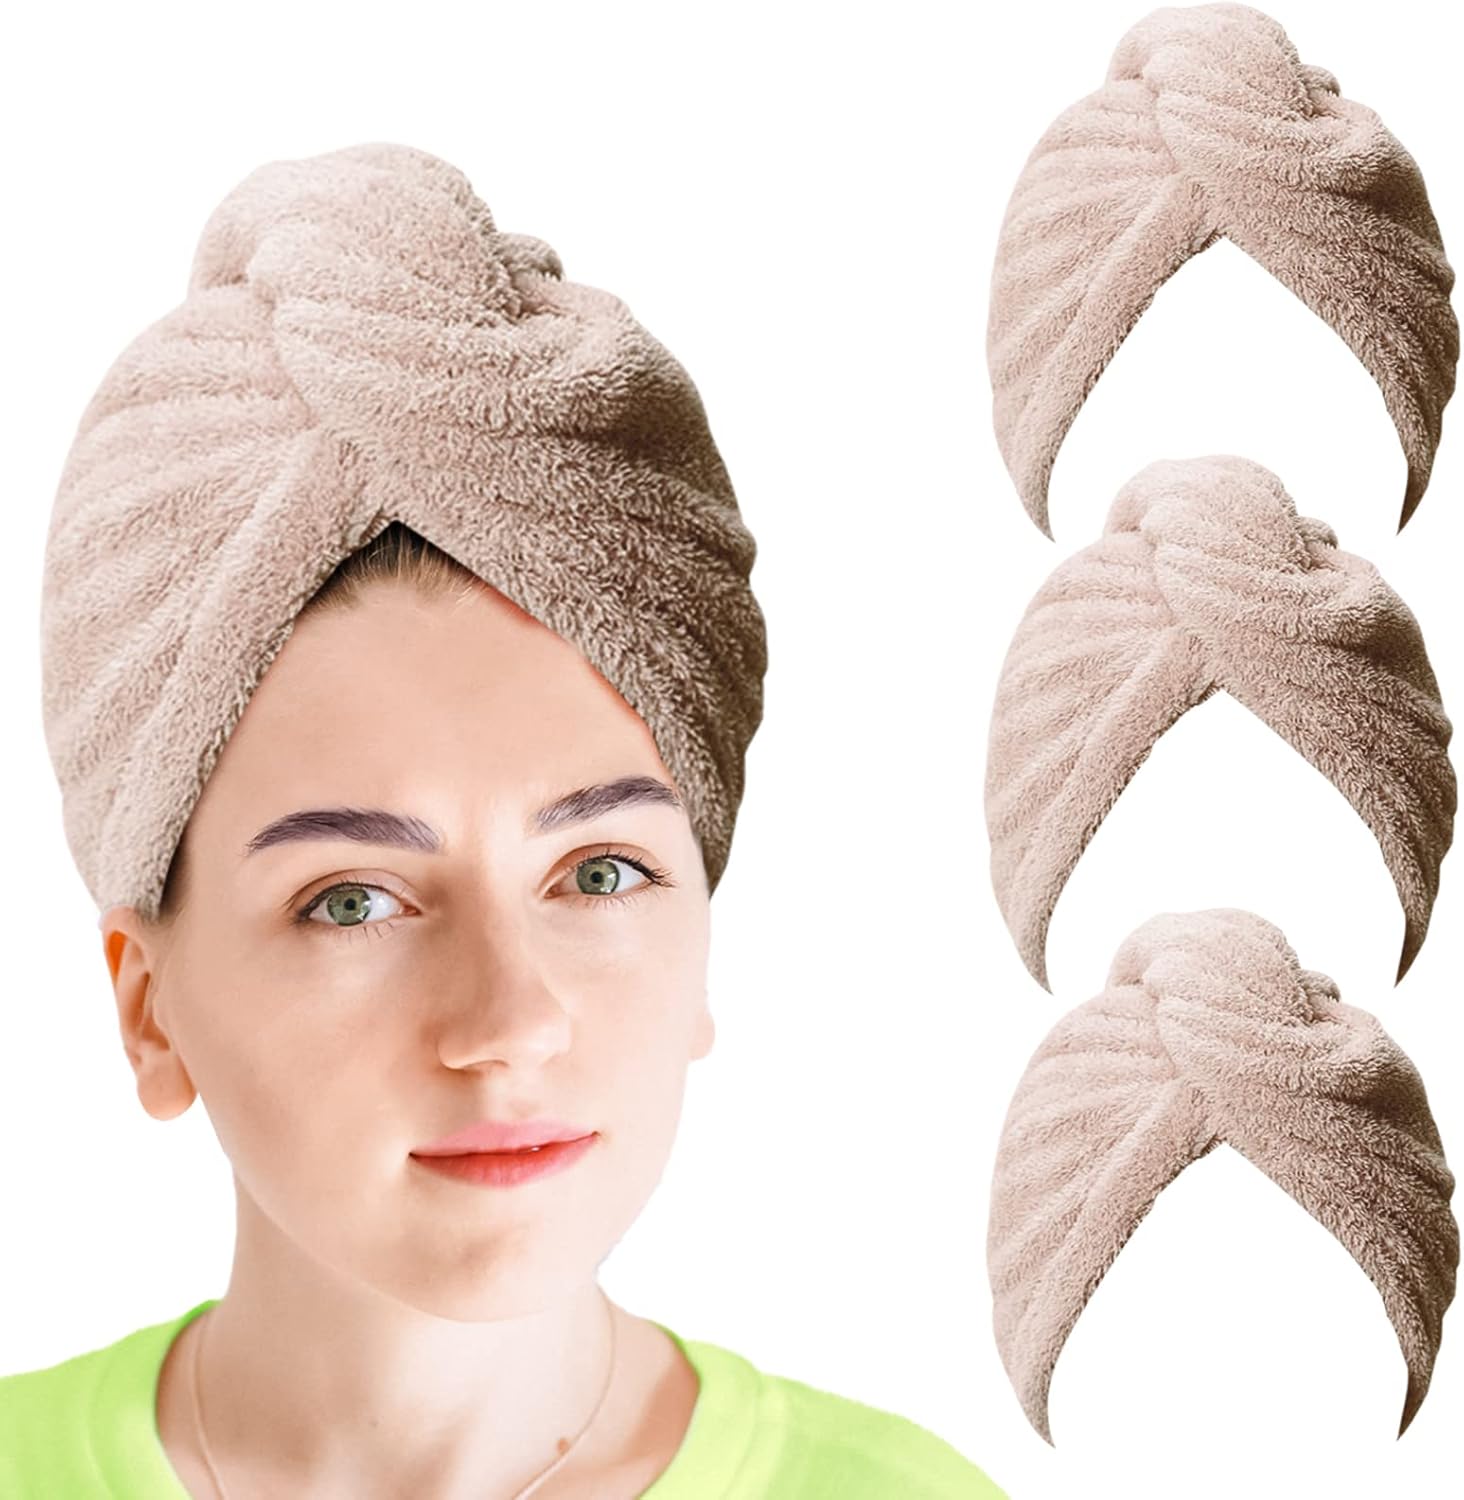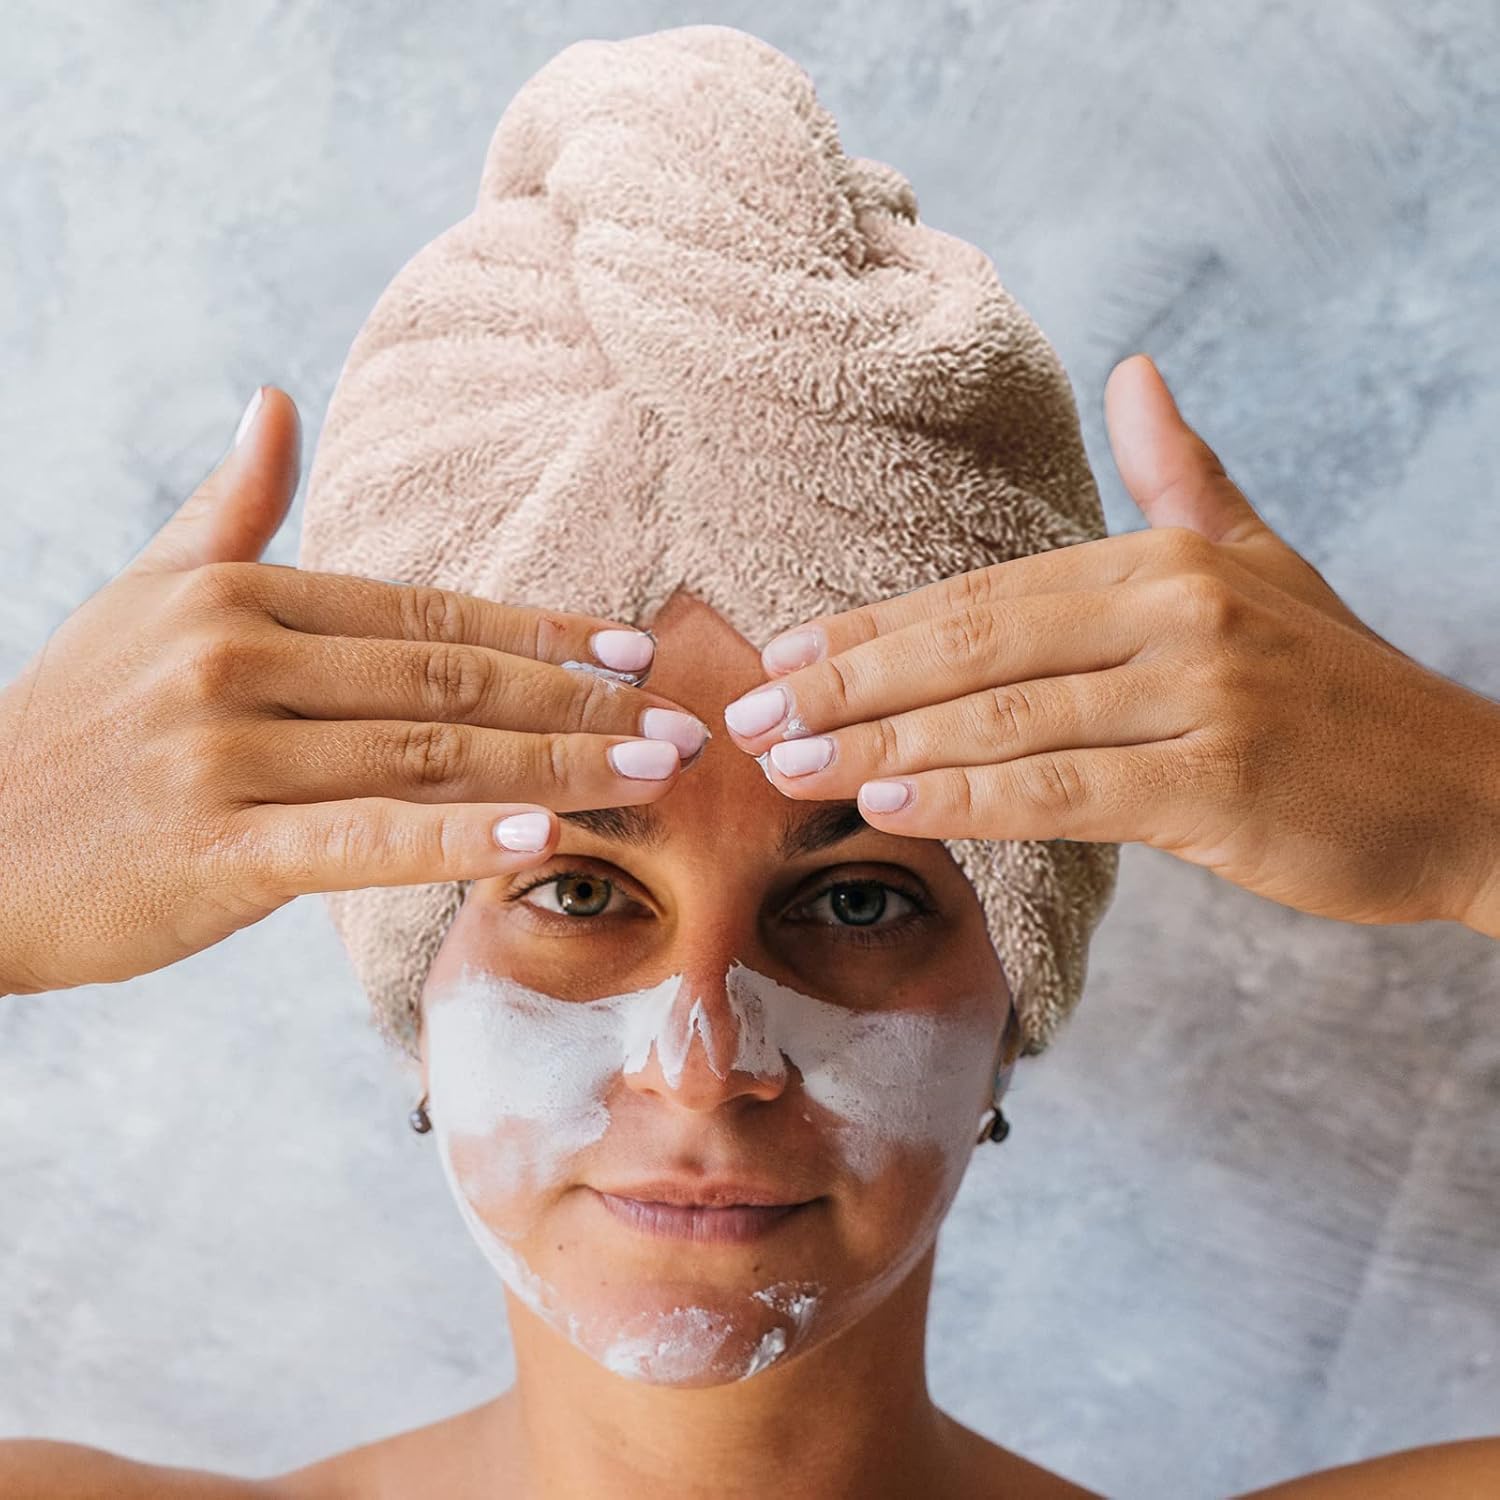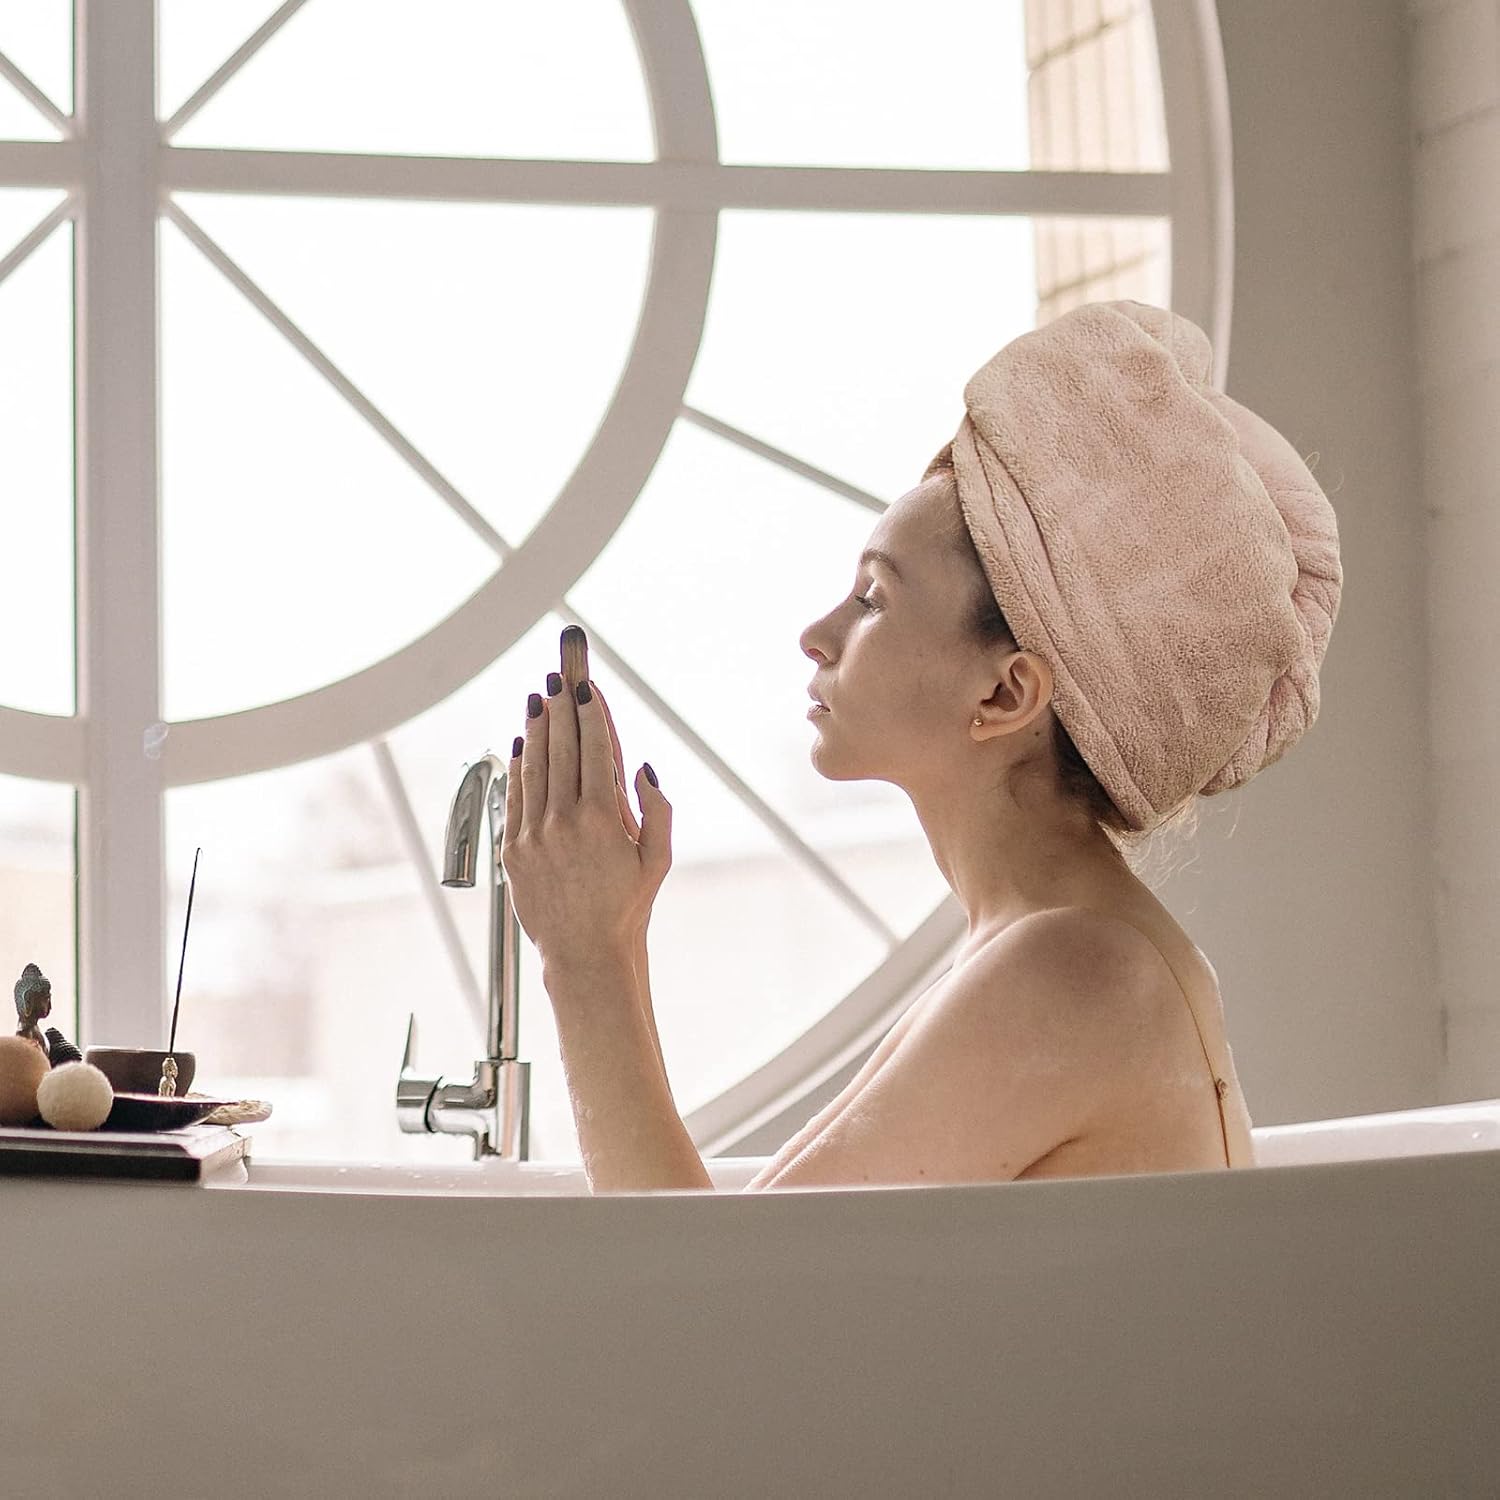
Fodofodo 3 Pack Microfiber Hair Towel,10 X 26 inch Quick Drying Towels Turban Wrap Super Absorbent Twist Turban Dry Hair Caps,Super Soft Dry Hair Caps for Women (Brown)
Category: Amazon Home
1.【Quick Drying and No Dripping】The microfiber hair towel is made of super absorbent microfiber fabric, machine washable, soft, and comfortable, drying your hair faster and more thoroughly, no dripping during your daily use, greatly saving you time. 2.【Lightweight and Durable】Our microfiber hair towel is soft and smooth, dry hair evenly, don't cause frizz. Lightweight hair towel saves you from headaches and neck pain compared with a heavier towel. 3.【Healthier Hair】The gentlest way to dry your tresses. The super absorbent microfiber fabric eliminates the need to rub your hair to soak up excess water, reducing unnecessary friction and damage your hair normally experiences with towels and hair dryers. 4.【Easy to Use 】Easy to twist and button with the loop. It holds it in place and you don’t have to worry about the hair towel wrap falling off your head when you do other stuff or moving around. Microfiber hair towels are ideal for everyday use at home, at the gym and travel. It is a great assistant in Facial, Bath, Makeup, Face Wash. 5.【Wide Range of Application】 Ideal for women, men and kids. 100% Microfiber,Great for all types of hair. From long, short, curly, flat, voluminous or dyed to superstraight, fine strands, coarse and kinky locks.
Features: 【Quick Drying and No Dripping】The microfiber hair towel is made of super absorbent microfiber fabric, machine washable, soft, and comfortable, drying your hair faster and more thoroughly, no dripping during your daily use, greatly saving you time. | 【Lightweight and Durable】Our microfiber hair towel is soft and smooth, dry hair evenly, don't cause frizz. Lightweight hair towel saves you from headaches and neck pain compared with a heavier towel. | 【Healthier Hair】The gentlest way to dry your tresses. The super absorbent microfiber fabric eliminates the need to rub your hair to soak up excess water, reducing unnecessary friction and damage your hair normally experiences with towels and hair dryers. | 【Healthier Hair】The gentlest way to dry your tresses. The super absorbent microfiber fabric eliminates the need to rub your hair to soak up excess water, reducing unnecessary friction and damage your hair normally experiences with towels and hair dryers. | 【Wide Range of Application】 Ideal for women, men and kids. 100% Microfiber,Great for all types of hair. From long, short, curly, flat, voluminous or dyed to superstraight, fine strands, coarse and kinky locks.